David Wilkinson (machinist)

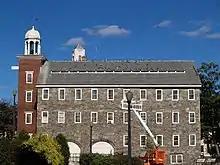
Wilkinson Mill, built 1810

David Wilkinson (January 5, 1771 – February 3, 1852) was a U.S. mechanical engineer who invented a lathe for cutting screw threads, which was extremely important in the development of the machine tool industry in the early 19th century.